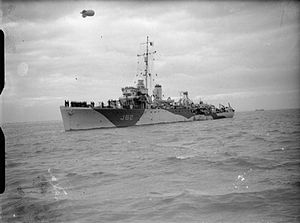
Liste over skibe bygget hos John I. Thornycroft & Company, Woolston / Skibene
Denne liste omfatter skibe, der blev bygget af John I. Thornycroft & Company på værftet i Woolston ved Southampton i England. I 1966 fusionerede firmaet med Vosper & Company. Det sammensluttede selskab fortsatte produktionen i Woolston, og skibe bygget efter 1966 er ikke med på listen.